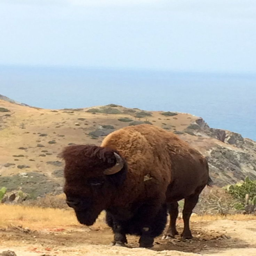
the strangest place you 'll ever see biological species --